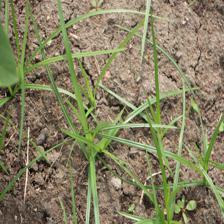
Label: Grass